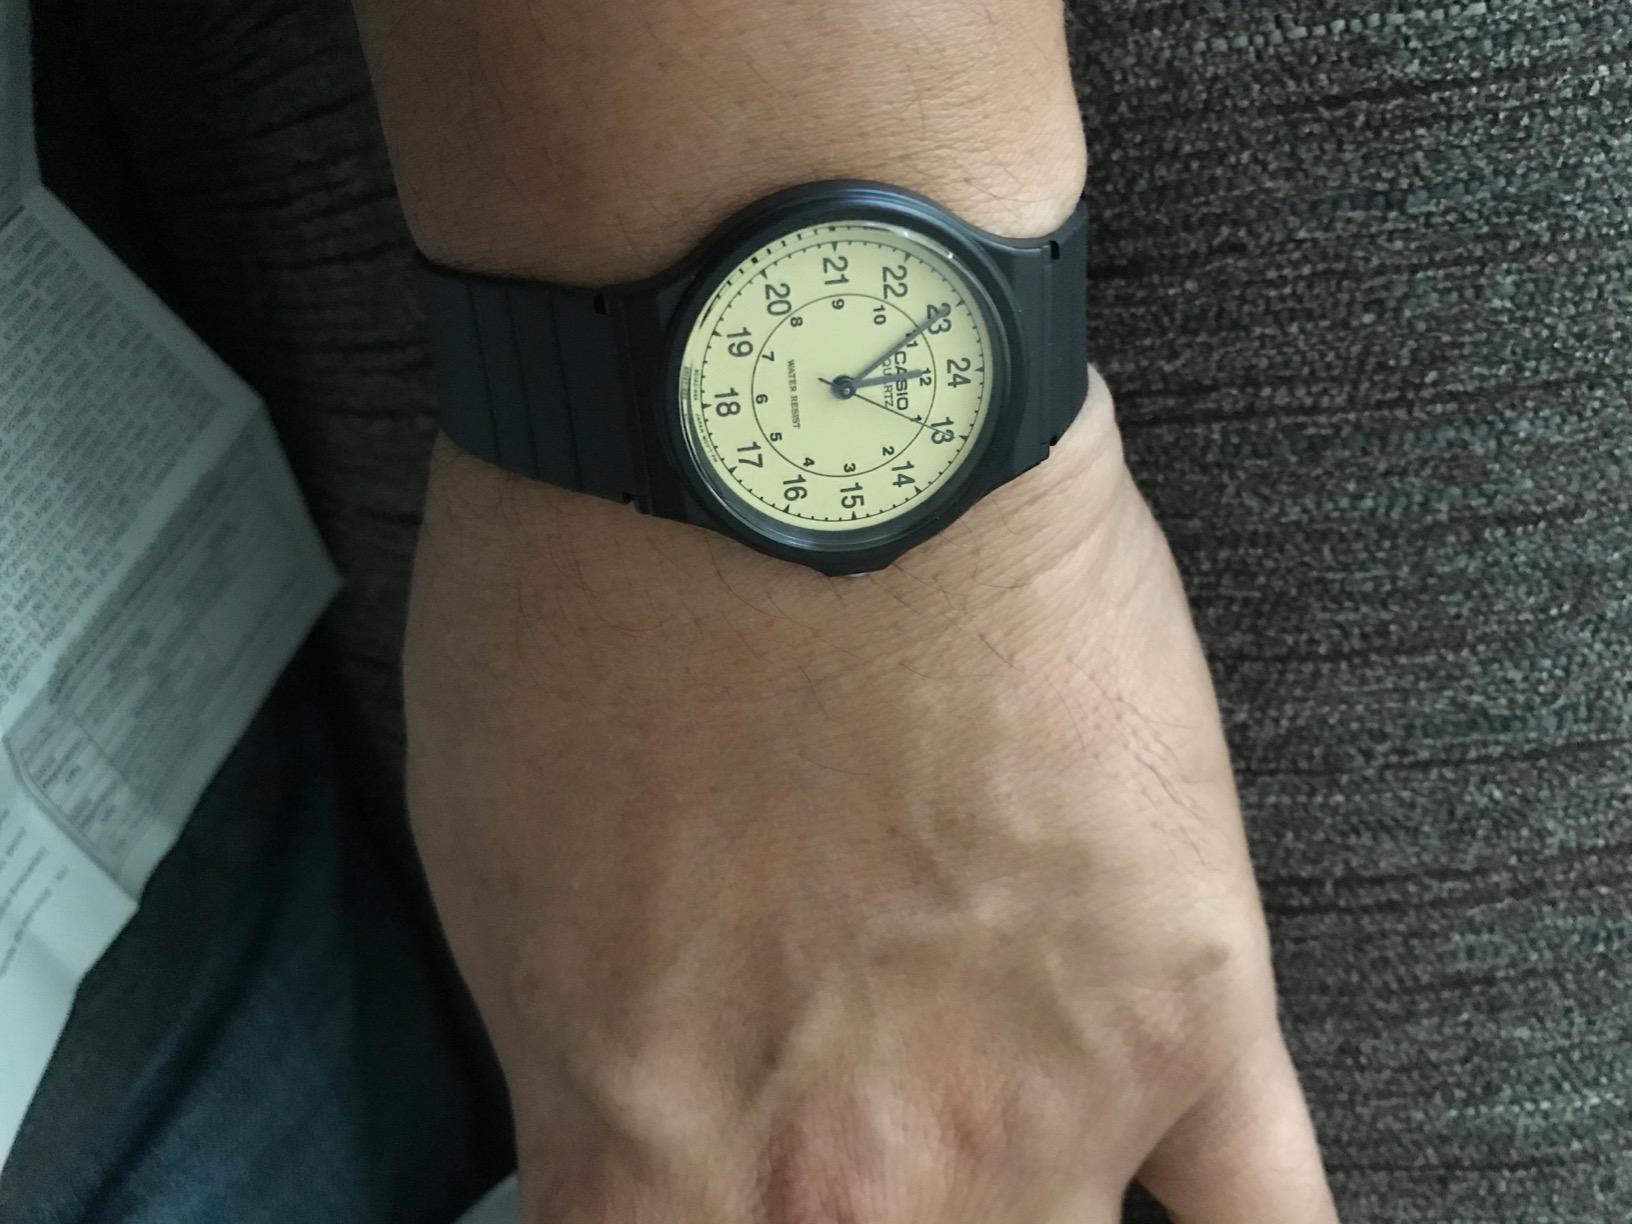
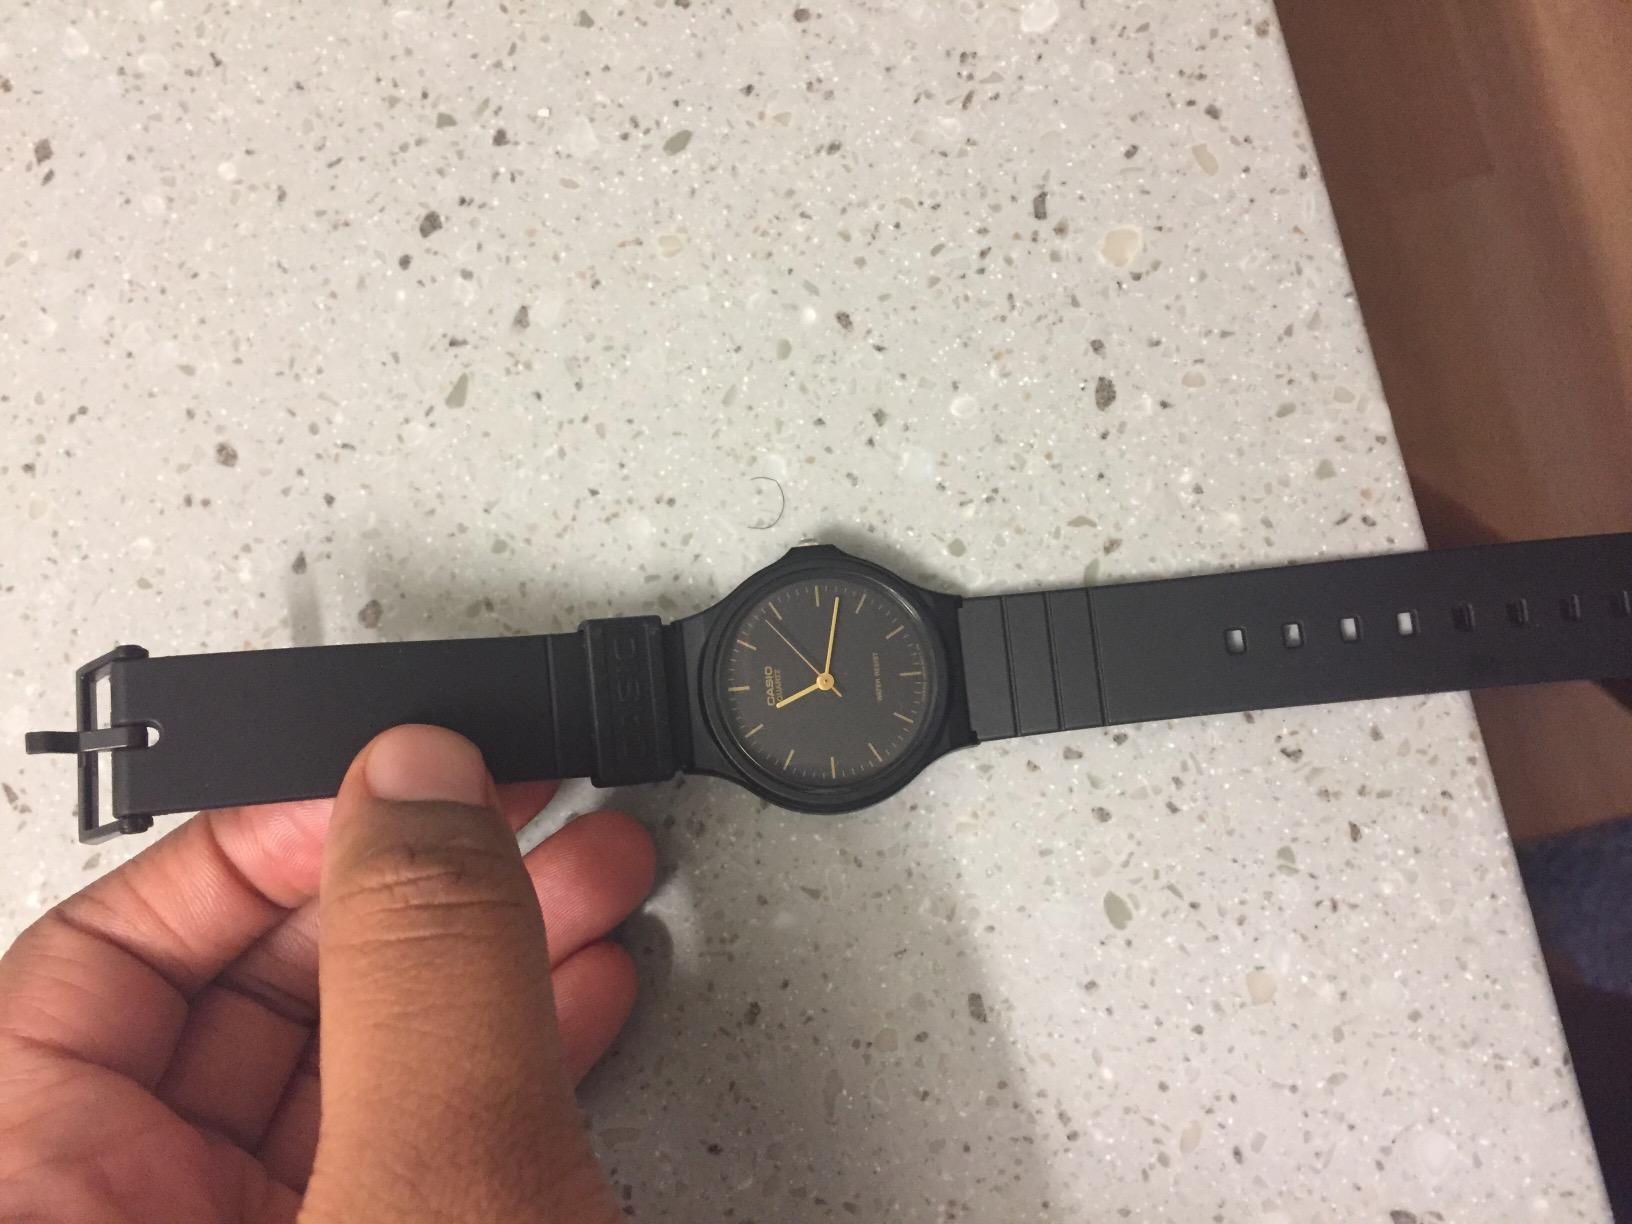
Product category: accessories_watch
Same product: no